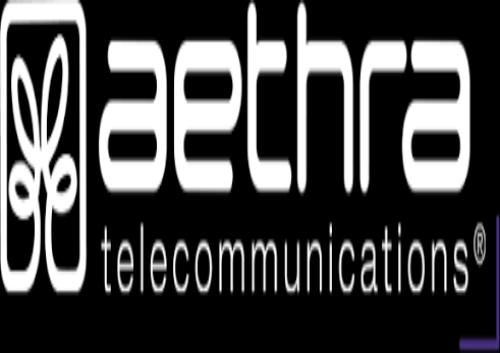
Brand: Aethra
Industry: Others